Oye Owolewa

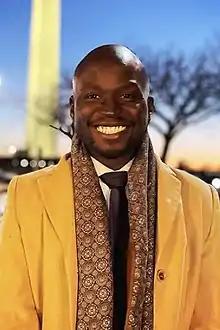
Owolewa in 2021.

Owolewa was born in Boston, to a father from Omu Aran, in Kwara State, and a mother from Ilesa, in Osun State. He is the grandson of Phoebe C. Ajayi-Obe, a senior advocate of Nigeria. Oye was raised in Newton, Massachusetts and nearby Boston, where he attended Boston Latin School and graduated in 2008. In 2014, he earned a doctorate in pharmacy from Northeastern University and moved to Washington to practice pharmacy.